Aleksander Sewruk

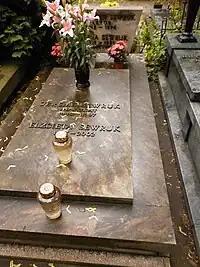
Grave of Sewruk at Powązki Military Cemetery in Warsaw

Aleksander Sewruk (17 January 1912 – 23 November 1974) was a Polish actor. He appeared in more than 20 films between 1954 and 1974. At the 1st Moscow International Film Festival he won a Silver Medal for acting for his role in the film "The Eagle".